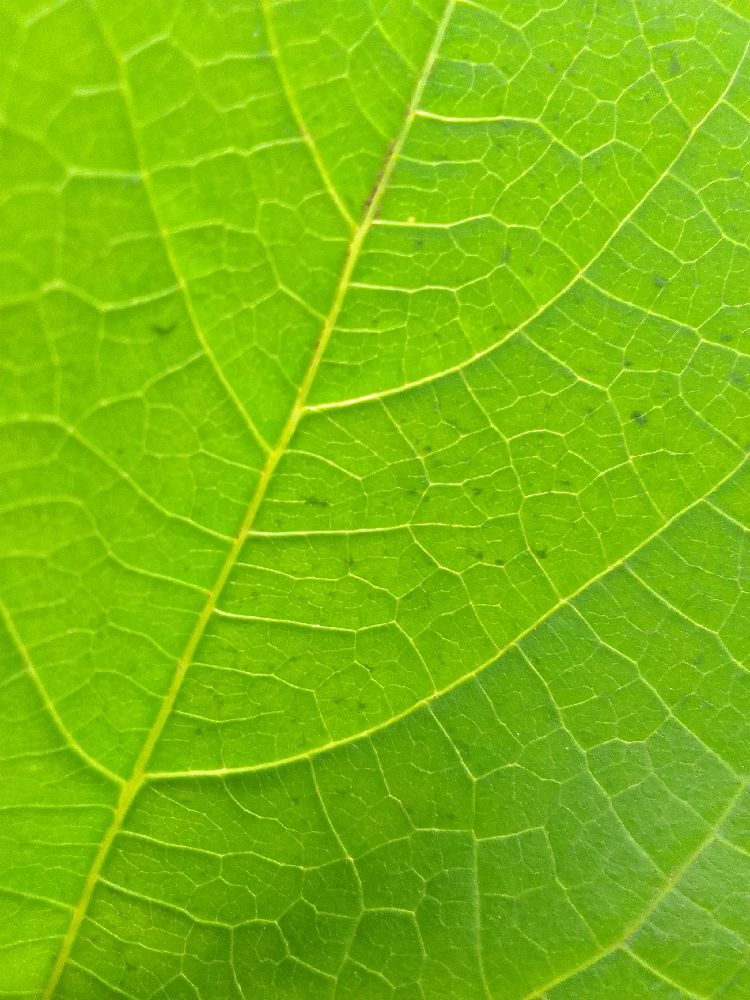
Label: healthy